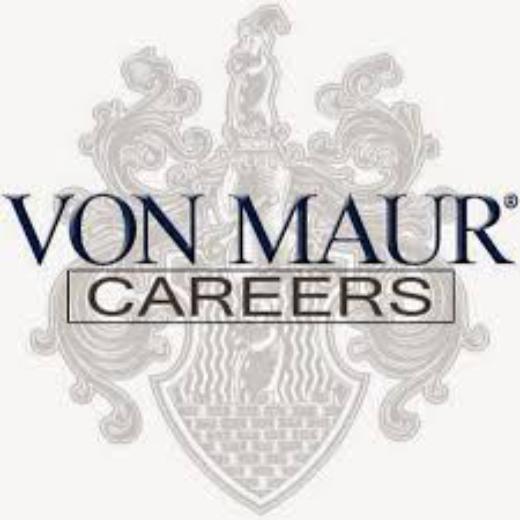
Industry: Others